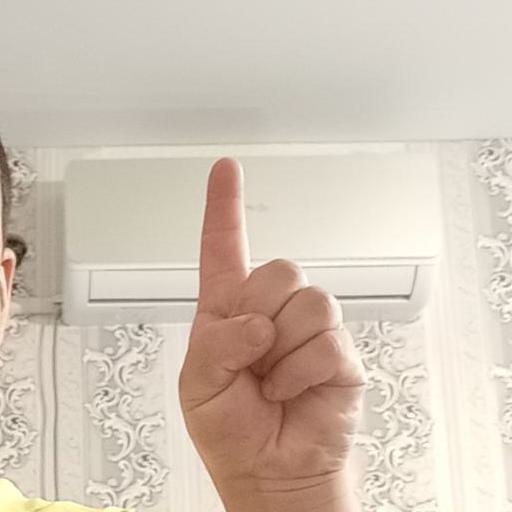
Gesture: one